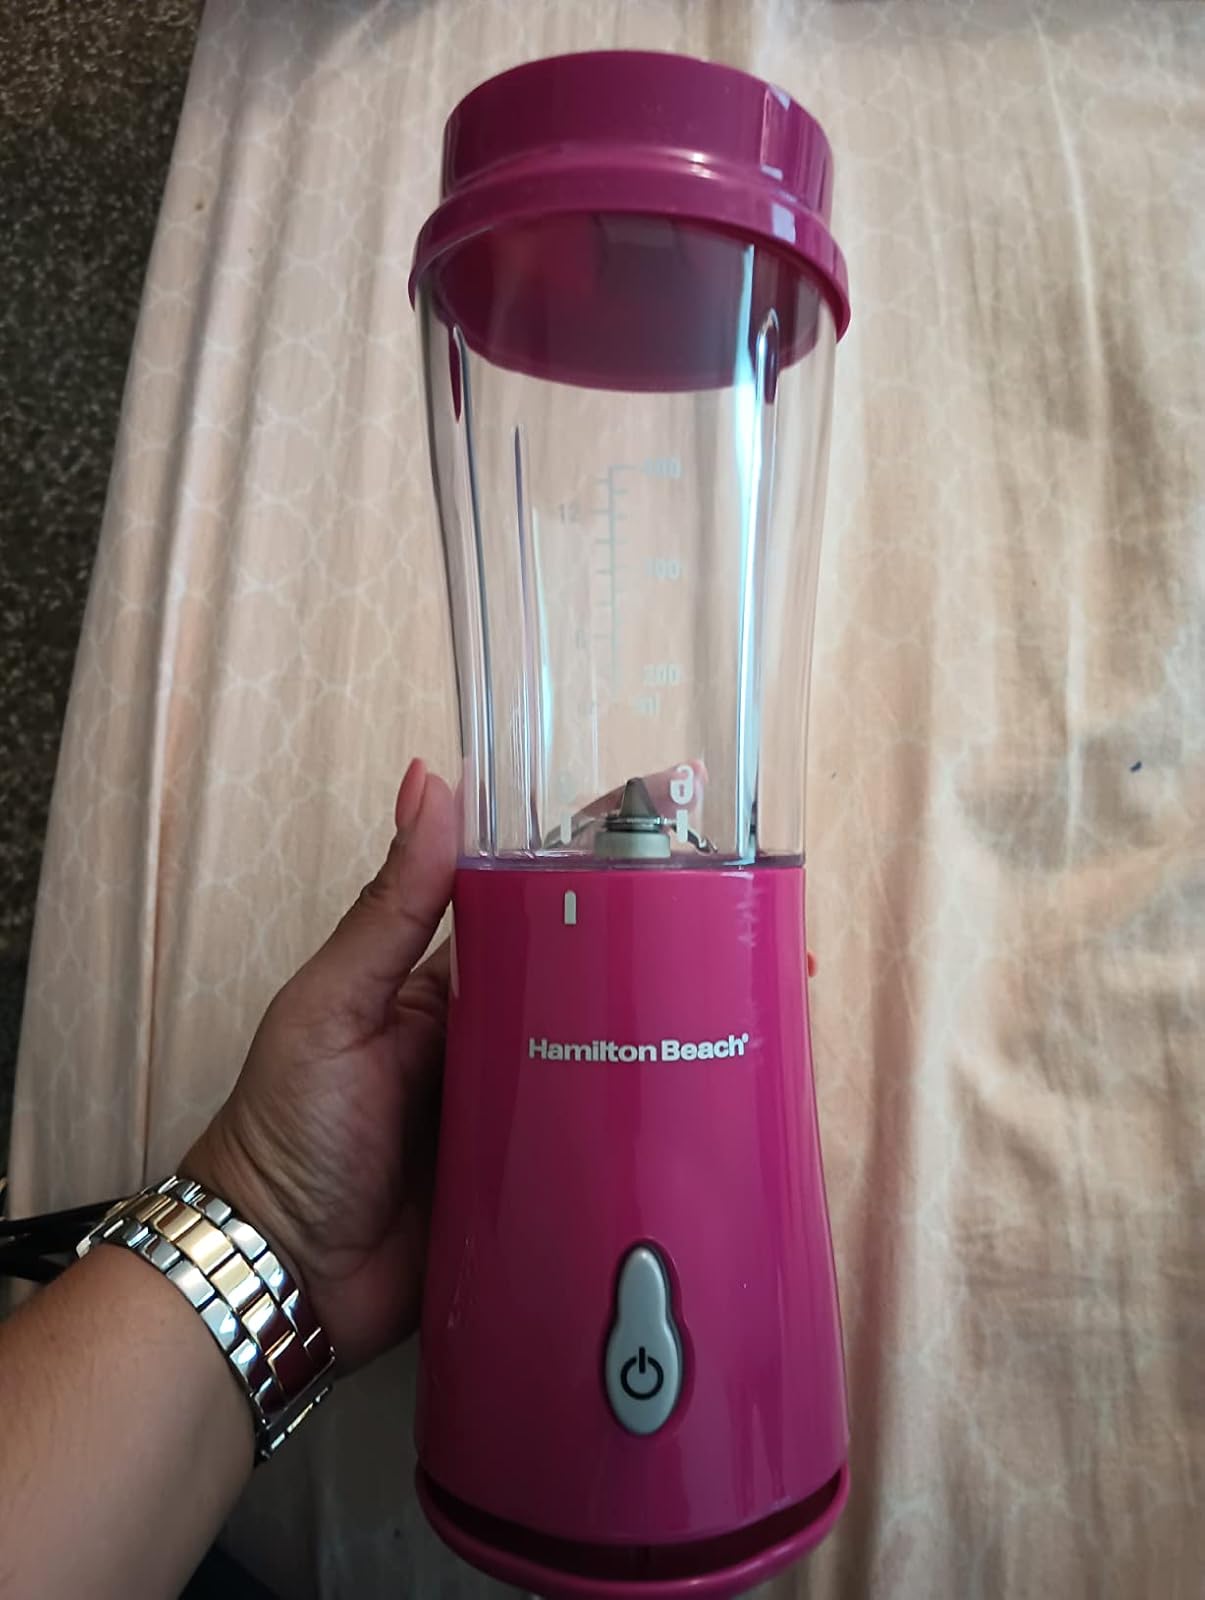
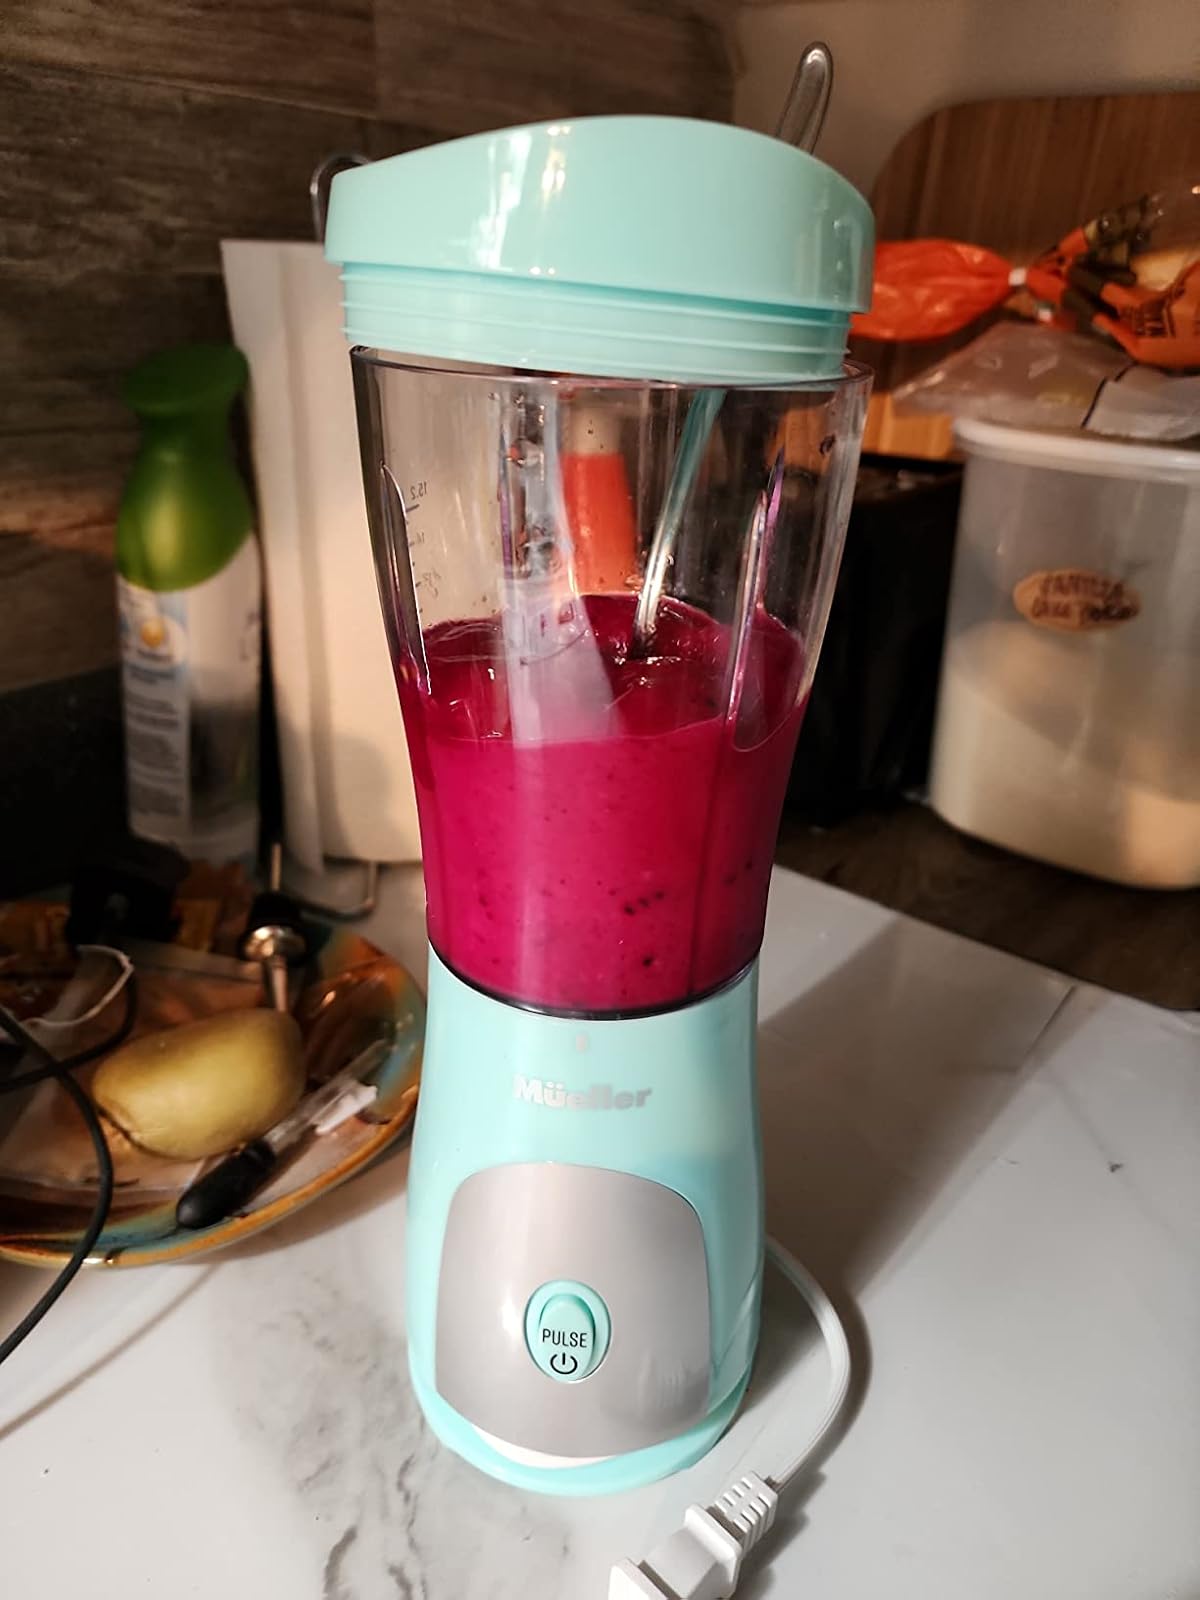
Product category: items_blender
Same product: no